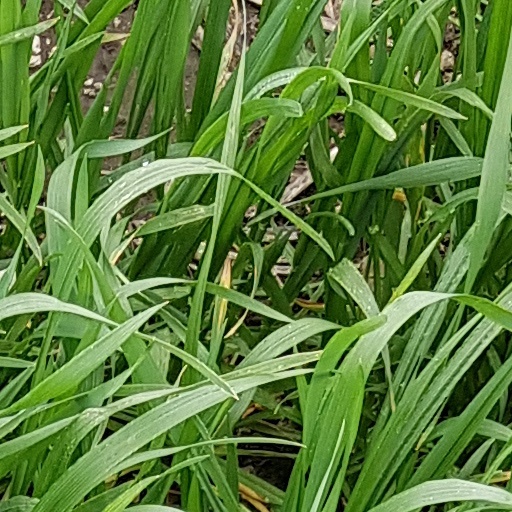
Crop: wheat